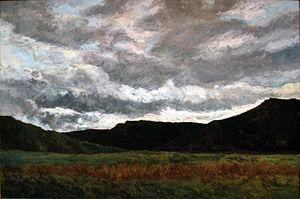
Hippolyte Boulenger est un peintre belge, né le 3 décembre 1837 à Tournai et mort le 4 juillet 1874 à Bruxelles.